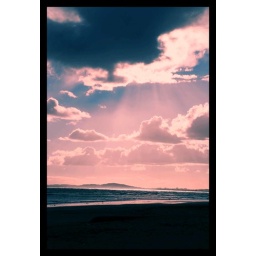
clouds over ocean